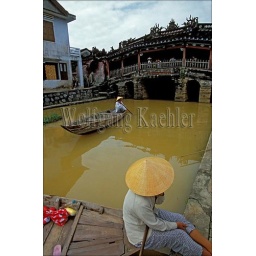
Vietnam, hoi an, bridge pagoda, local people on boats in foreground